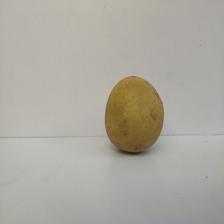
Size: Large